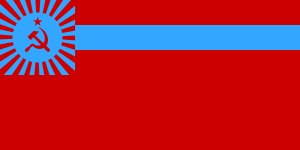
Georgiens flag
Georgiens flag som Sovjetrepublik, 1921-1990
Georgiens flag består af fem kors, et stort rødt på hvid baggrund og fire mindre Sankt Georgskors i rødt på de fire hvide felter. Valget af korstype henspiller på landets navn. Femkorsflaget blev officielt 14. januar 2004 under Rosenrevolutionen, efter en pause på ca 500 år. Det var tidligere flaget til kongedømmet Georgien i middelalderen.